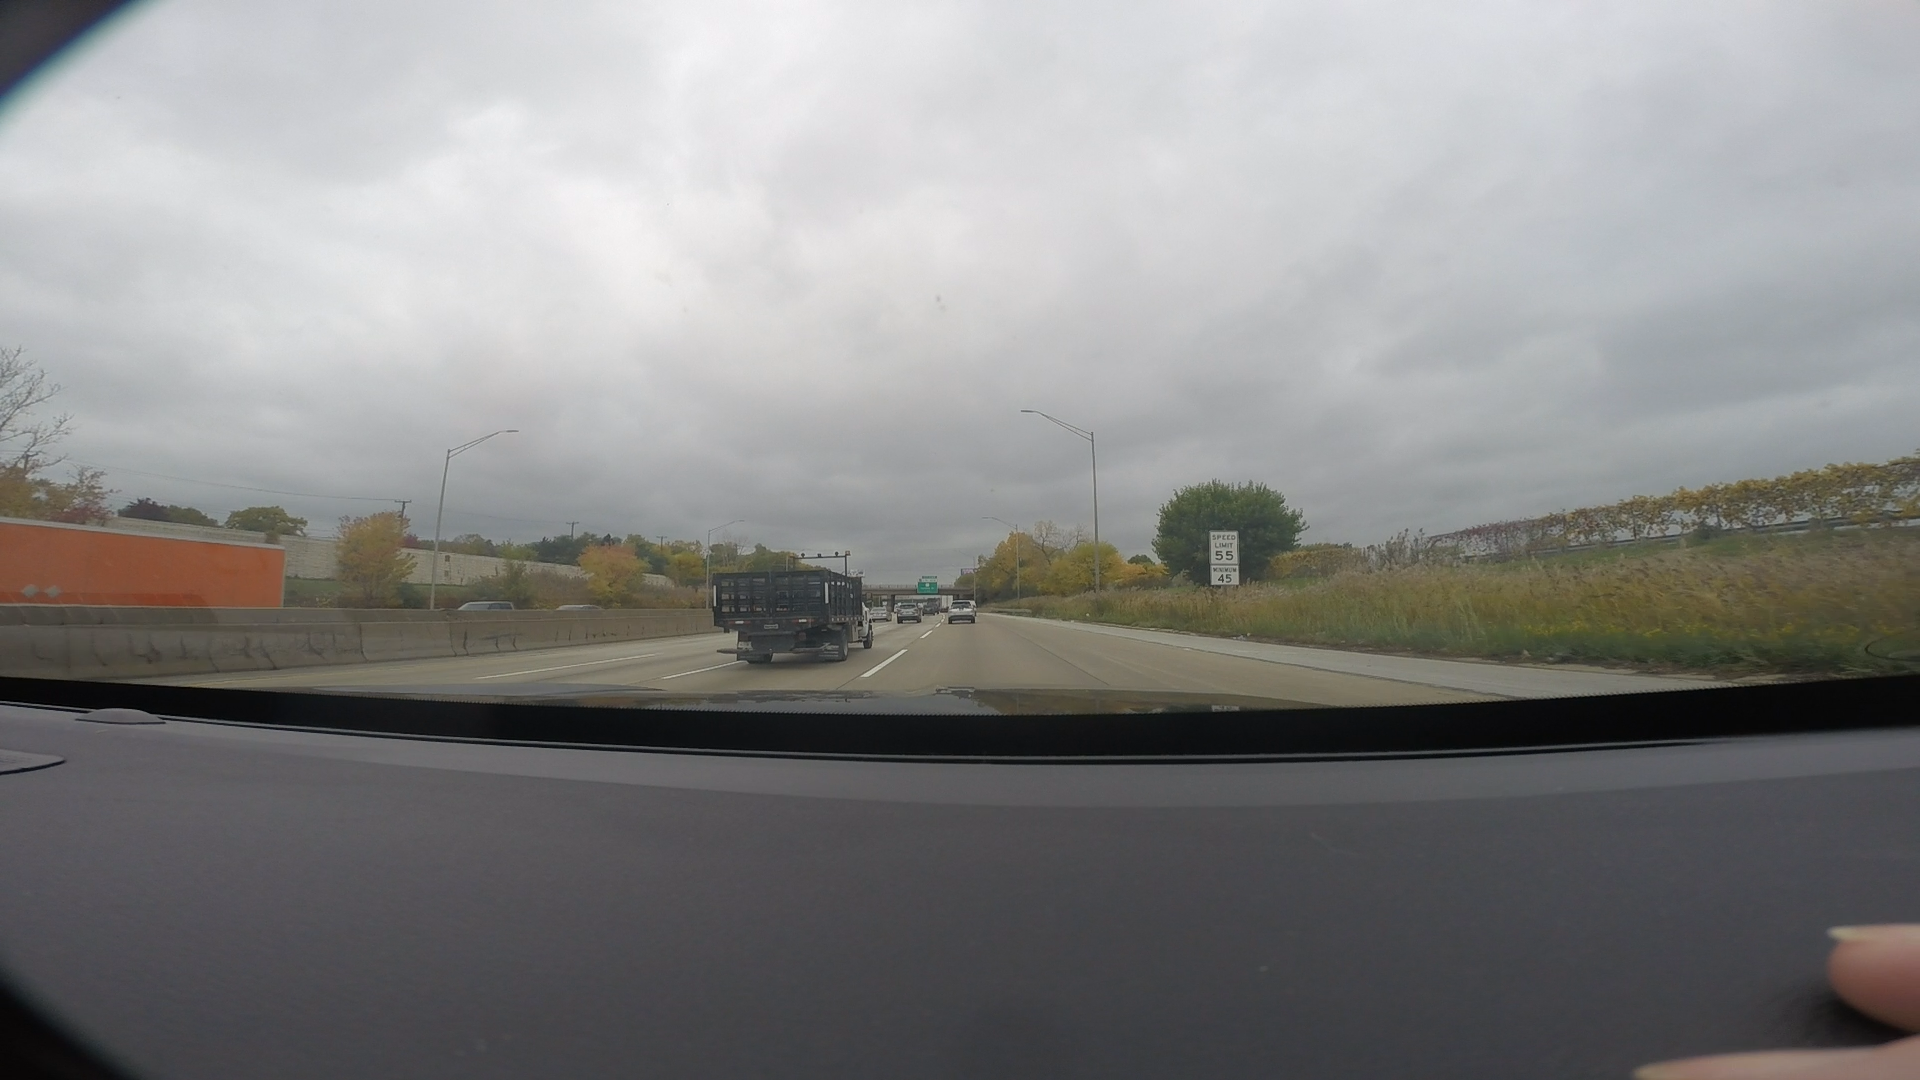
Speed limit sign label: mph55